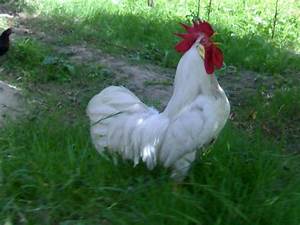
Label: chicken